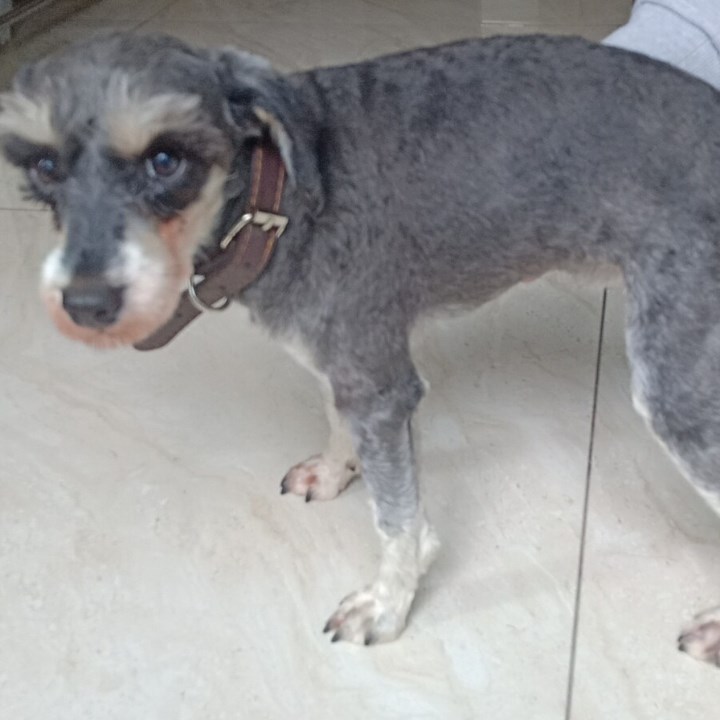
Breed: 2342-n000102-miniature_schnauzer